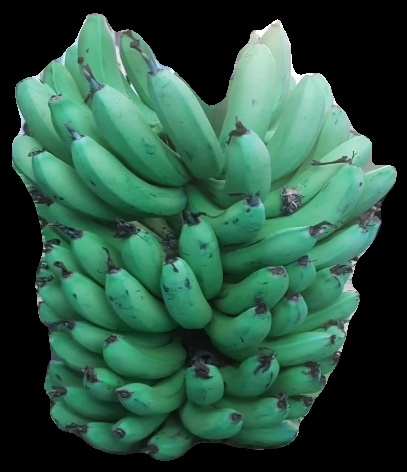
Variety: pachbale
Grade: grade2